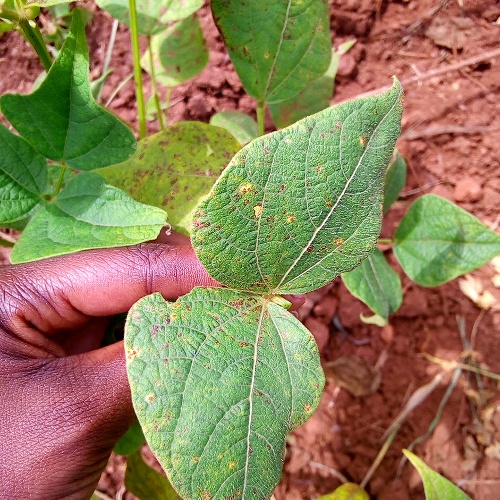
Leaf condition: bean_rust